Public health

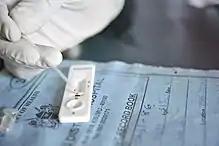
A malaria test in Kenya. Despite being preventable and curable, malaria is a leading cause of death in many developing nations.

Most countries have their own governmental public health agency, often called the ministry of health, with responsibility for domestic health issues.